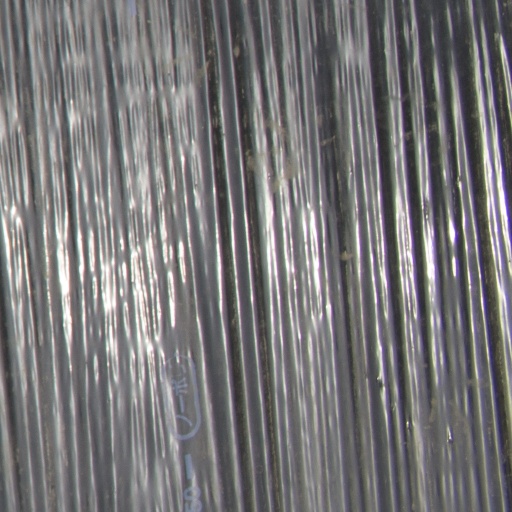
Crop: Jerusalem artichoke